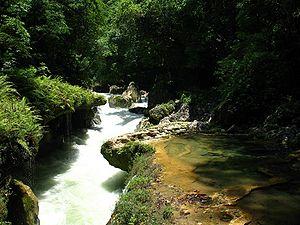
Pékin Express : La route des 50 volcans est la 12ᵉ édition de Pékin Express, émission de télévision franco-belgo-luxembourgeoise de téléréalité, diffusée chaque semaine sur M6 du mardi 18 juillet 2019 au jeudi 19 septembre 2019. Le tournage a débuté le 19 février 2019 au lac Atitlán et s'est terminé le 24 mars 2019 à Bogota. Elle est présentée par Stéphane Rotenberg, désigné comme directeur de course. Ce sont Laetitia et Aurélie, les sœurs que tout oppose, qui l'emportent. Elles empochent la somme maximale mise en jeu, soit 100 000 €.